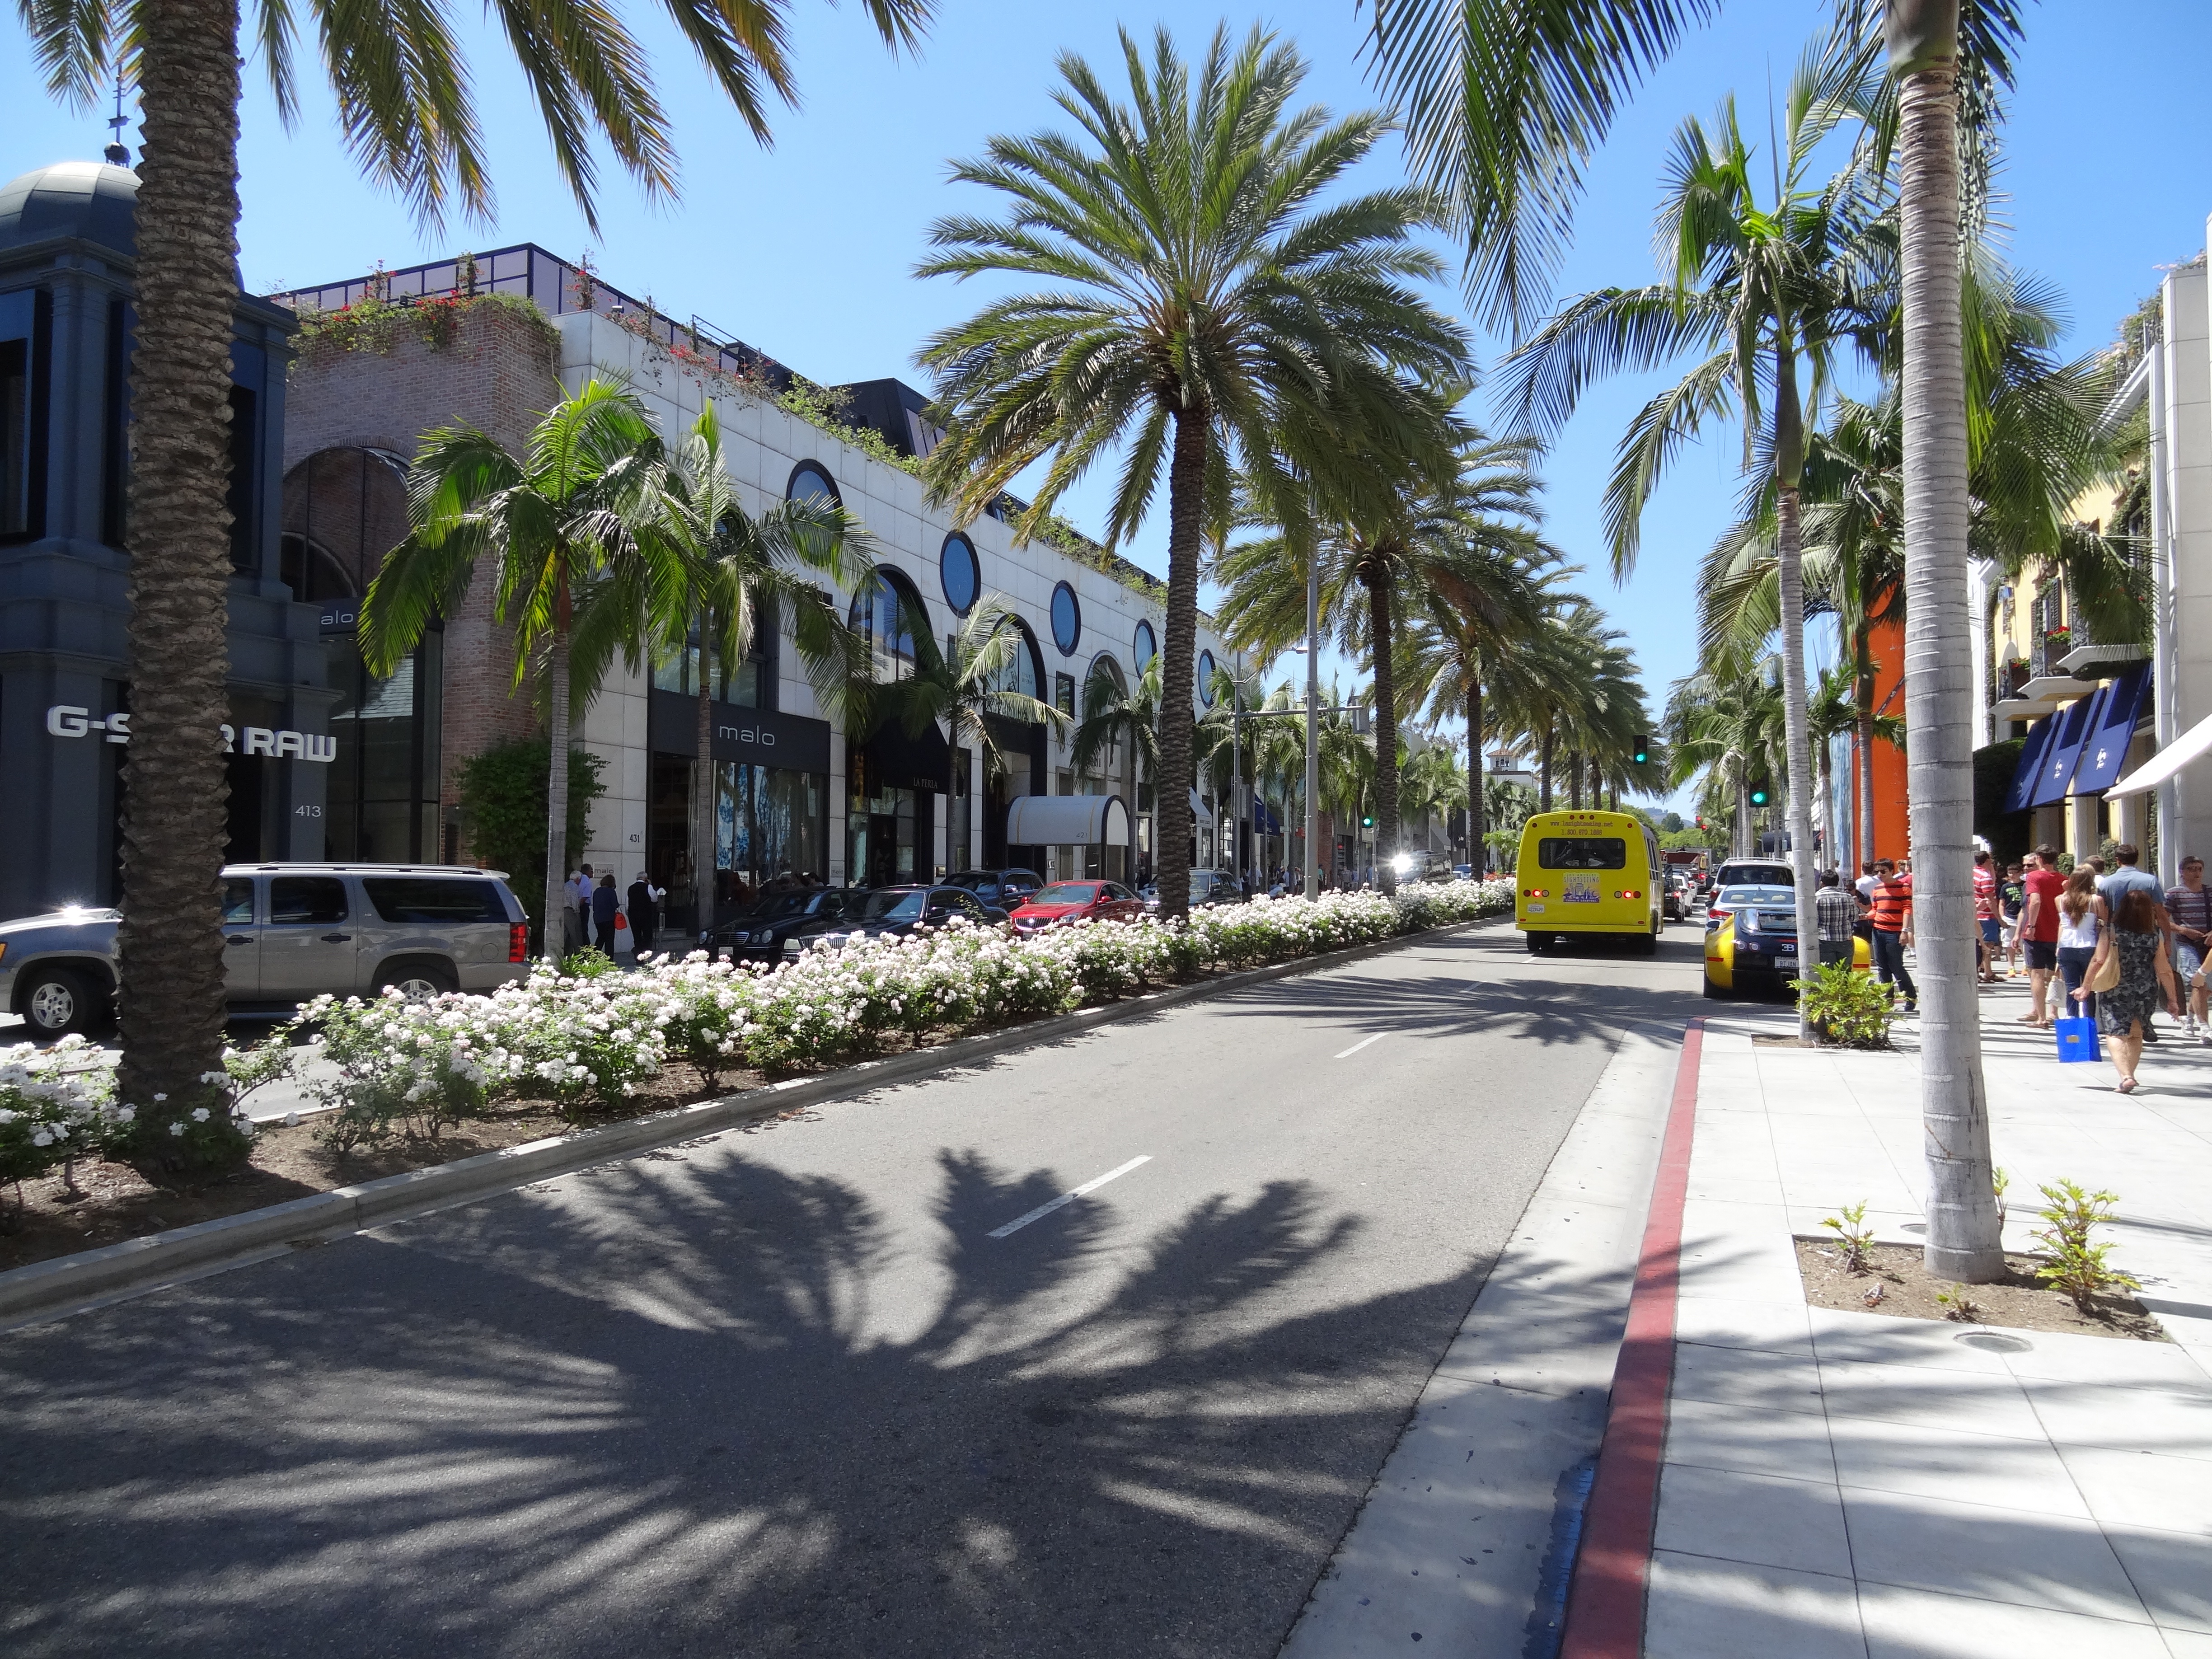
tree, boardwalk, street, town, walkway, downtown, village, plaza, usa, america, property, california, avenue, luxury, condominium, neighbourhood, residential area, human settlement, arecales, rodeo drive